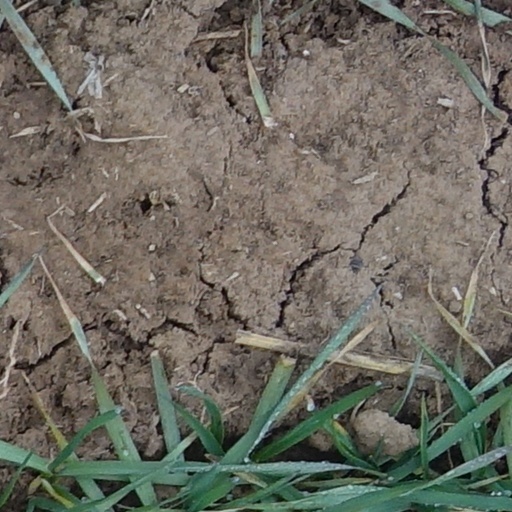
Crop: wheat